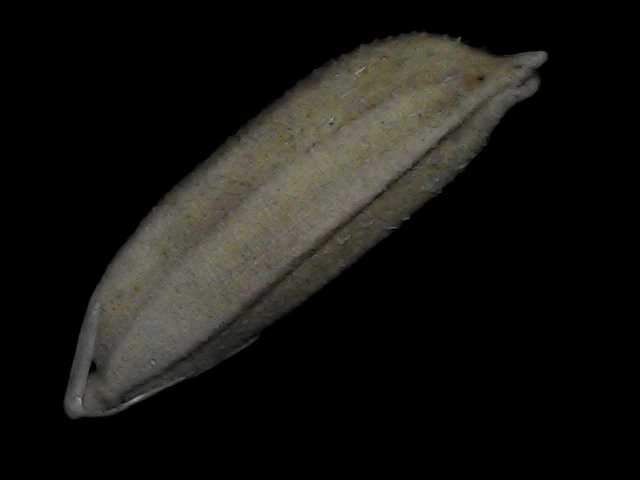
Rice variety: Bd72